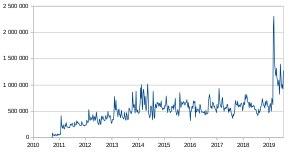
LibreOffice est une suite bureautique libre et gratuite, dérivée du projet OpenOffice.org, créée et gérée par The Document Foundation.